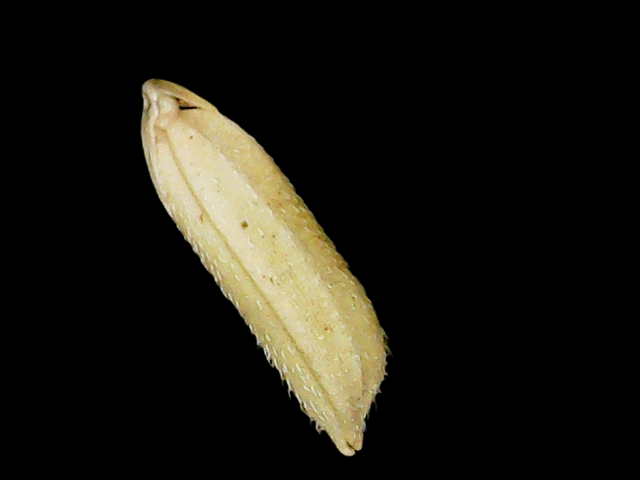
Rice variety: Binadhan26